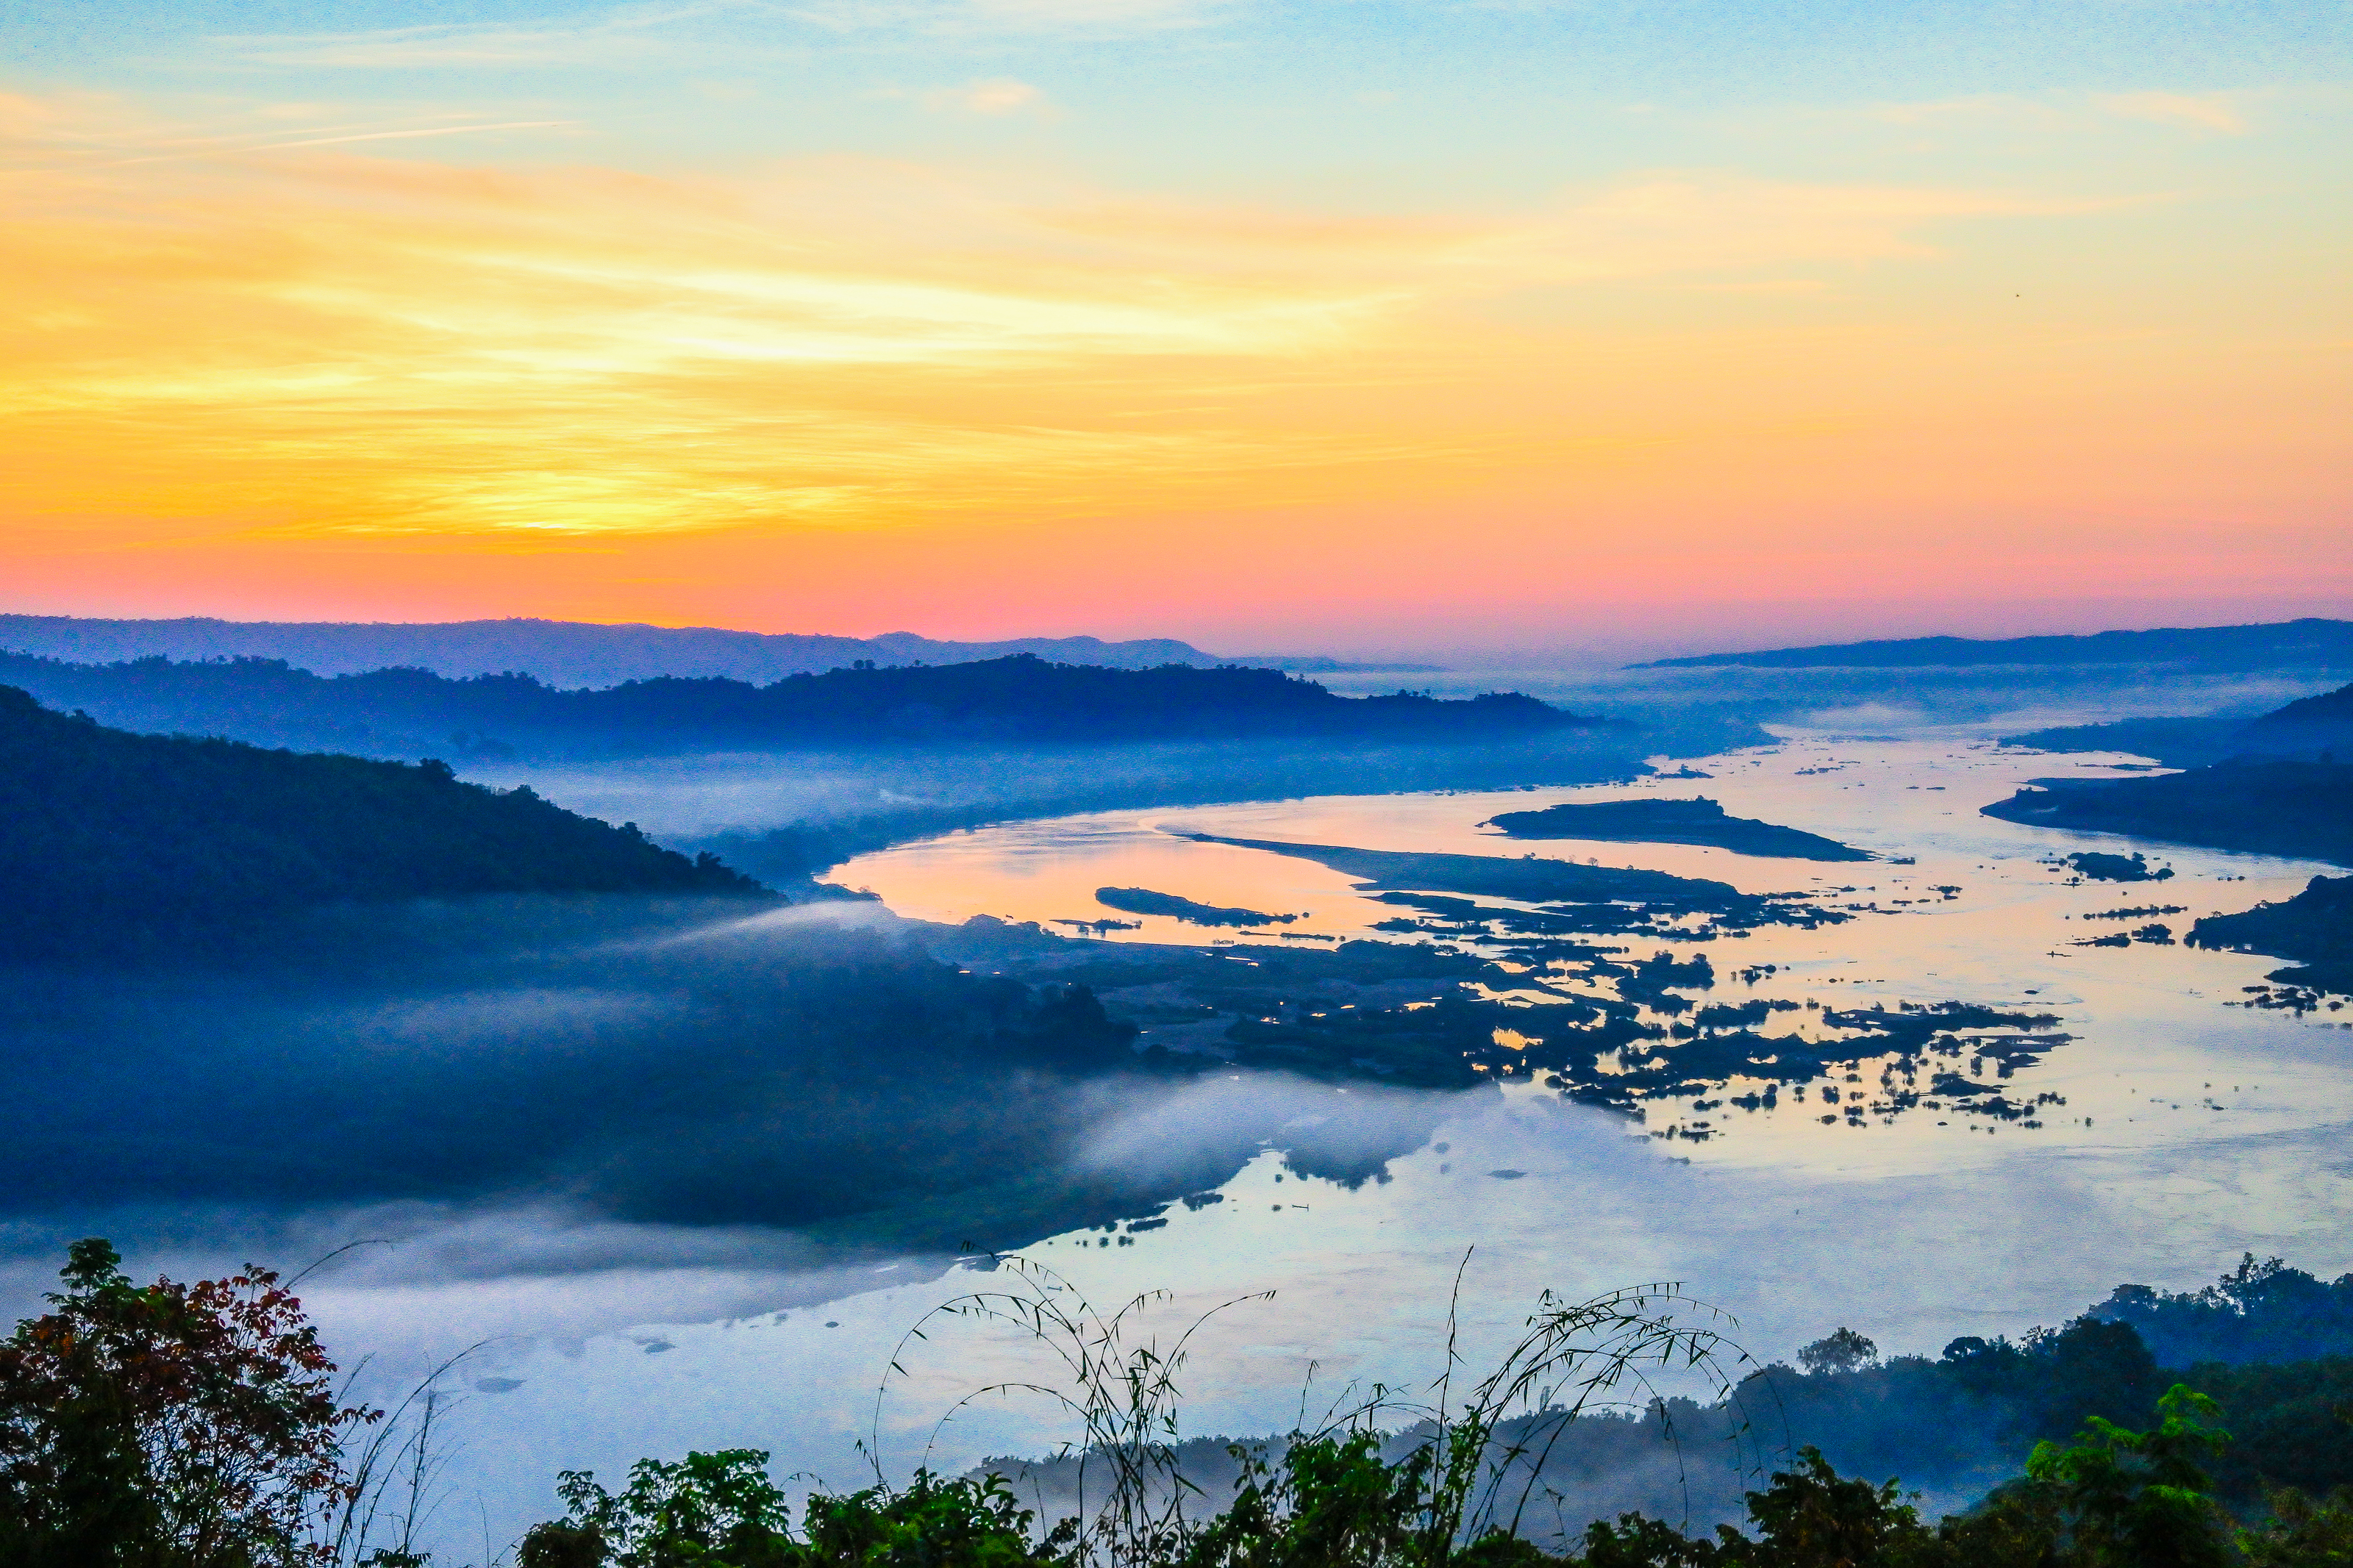
yellow, tourism, sun, life, beautiful, mountain, view, thailand, golden, vacation, park, sky, green, natural, nature, asia, asian, laos, water, morning, outdoor, tropical, sunlight, mekong, background, culture, river, travel, landscape, southeast, cloud, natural landscape, atmospheric phenomenon, sunrise, water resources, horizon, reflection, sunset, evening, lake, hill, dawn, afterglow, atmosphere, dusk, highland, sea, hill station, tree, reservoir, calm, ocean, national park, mountain range, loch, mount scenery, fell, cumulus, sound, coast, ridge, meteorological phenomenon, inlet, bay, mist